The Coroner (novel)

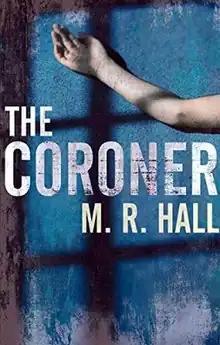
First edition

The Coroner is M.R. Hall's first novel. It was published by PanMacmillan in 2009, and became the first in a series based around the fictional Jenny Cooper, a former solicitor appointed as coroner in the 'Severn Vale District' (effectively Bristol, England).